Peter Ellis (duathlete)

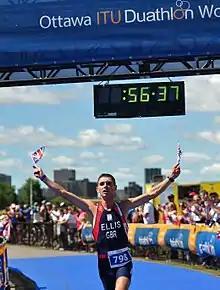
Ellis at the ITU Duathlon World Championships

Peter Ellis is a British Elite and Age Group duathlete from The New Forest, England. Competing at Elite level he is a four time Powerman Duathlon World Series race winner with wins in Gothenburg (Sweden 2015), Michigan (USA 2018 and 2019) and Hawaii (USA 2019), securing further podium finishes in Putrajaya (Malaysia 2017), Panama City (Panama 2018) and Arizona (USA 2020). He finished the 2016 Powerman Duathlon World Series in 29th, 2017 in 7th, 2018 in 11th and 2019 as the silver medalist. He achieved the Powerman Duathlon World number 1 ranking in 2020 and World Triathlon long distance Duathlon ranking of 2nd in September 2019. Selected by British Triathlon to compete for the Great Britain Elite team at the ETU European Elite middle-distance duathlon Championships Copenhagen (Denmark 2016), St Wendel (Germany 2017) and Viborg (Denmark 2019), the ASTC Asian Elite middle-distance duathlon Championships Putrajaya (Malaysia 2018, 2019 and 2022), and the ITU World Elite long-distance duathlon championships Powerman Zofingen (Switzerland 2017 and 2019).